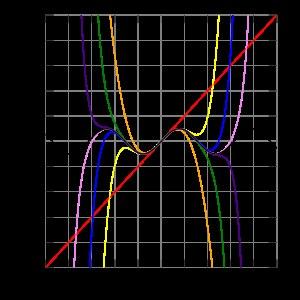
En mathématiques, et plus précisément en analyse, la série de Taylor au point a d'une fonction f indéfiniment dérivable en ce point, appelée aussi le développement en série de Taylor de f en a, est une série entière: construite à partir de f et de ses dérivées successives en a. Une fonction f est dite analytique en a quand cette série coïncide avec f au voisinage de a.